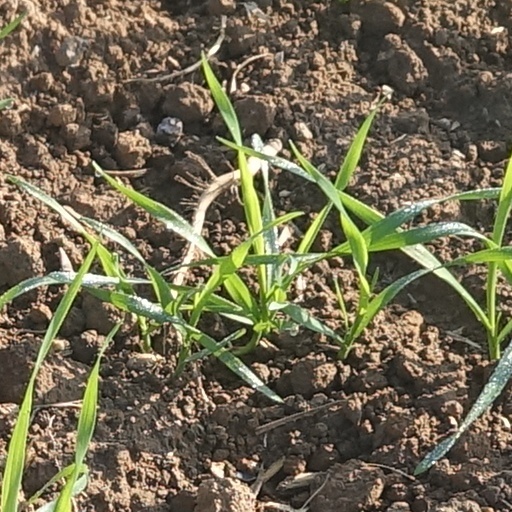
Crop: wheat